Human skin color

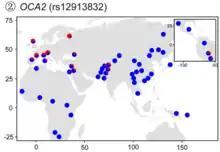
OCA2 (rs12913832)

Oculocutaneous albinism II (OCA2) assists in the regulation of pH in melanocytes. The OCA2 gene's derived "His615Arg" (rs1800414) allele has been shown to account for about 8% of the skin tone difference between African and East Asian populations in studies of an East Asian population living in Toronto and a Chinese Han population. This variant is essentially restricted to East Asia, with highest frequencies in Eastern East Asia (49–63%), midrange frequencies in Southeast Asia, and the lowest frequencies in Western China and some Eastern European populations.